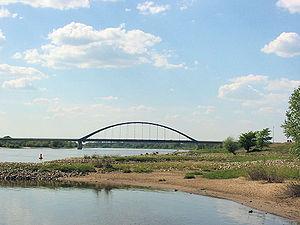
Le pont routier de Dömitz est un pont long de 970 m au-dessus de l'Elbe. Le bâtiment à l'ouest de Dömitz fait partie de la Bundesstraße 191 d'Uelzen à Ludwigslust et est le seul pont routier sur le tronçon de 115 km entre Wittenberge et Lauenburg. Il comprend deux voies et relie les deux rives. La hauteur libre pour les navires est de 8 m au niveau d'eau navigable le plus haut.
Cette liste de ponts d'Allemagne a pour vocation de présenter une liste des plus célèbres ponts d'Allemagne, tant par leurs caractéristiques dimensionnelles, que par leur intérêt architectural ou historique.
La Bundesstraße 191 est une Bundesstraße reliant Celle depuis la Bundesstraße 3 à Plau am See sur la B 103.